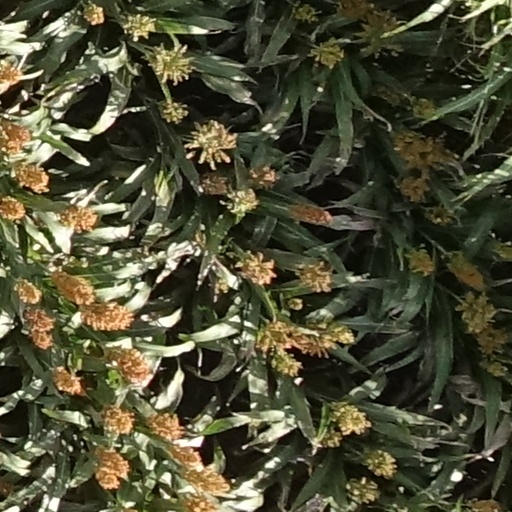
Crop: sorghum